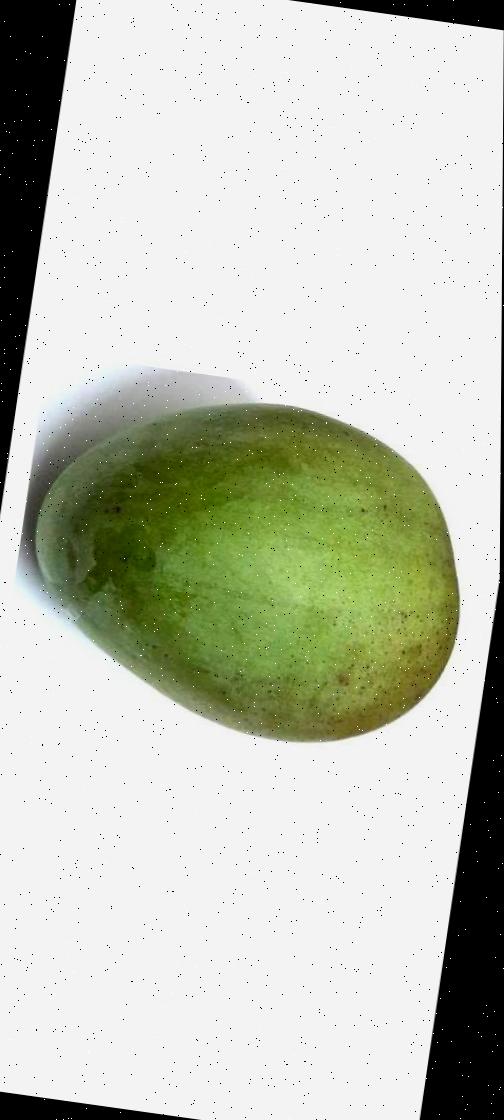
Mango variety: Fazli Shurmai